Lewis H. Brereton

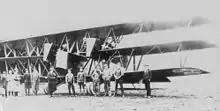
Boeing GA-1

Brereton left the 12th Aero Squadron on July 1, was promoted to major on July 2 and three days later became Air Service Officer to the I Corps. When the U.S. 2nd Division attacked Chateau-Thierry in mid-July, Brereton flew the first artillery adjustment mission near Vaux with his old command. Chateau-Thierry brought him to the attention of Brig. Gen. Billy Mitchell, who assigned him command of the Corps Observation Wing on August 28, supervising the observation groups of three corps, one army, and a French group, in preparation for the St-Mihiel Offensive. On September 12, 1918, while flying a troops-in-contact observation mission on the first day of the offensive, Brereton became involved in an air-to-air combat over Thiaucourt that earned him the Distinguished Service Cross